Stelljes House

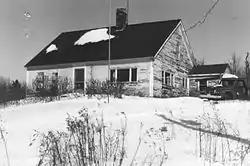
1983 photo

The Stelljes House is a historic house on New Hampshire Route 31 in Goshen, New Hampshire. Built about 1800, it is one of the oldest of a cluster of plank-frame houses in Goshen. The house was listed on the National Register of Historic Places in 1985. It has possibly been demolished.